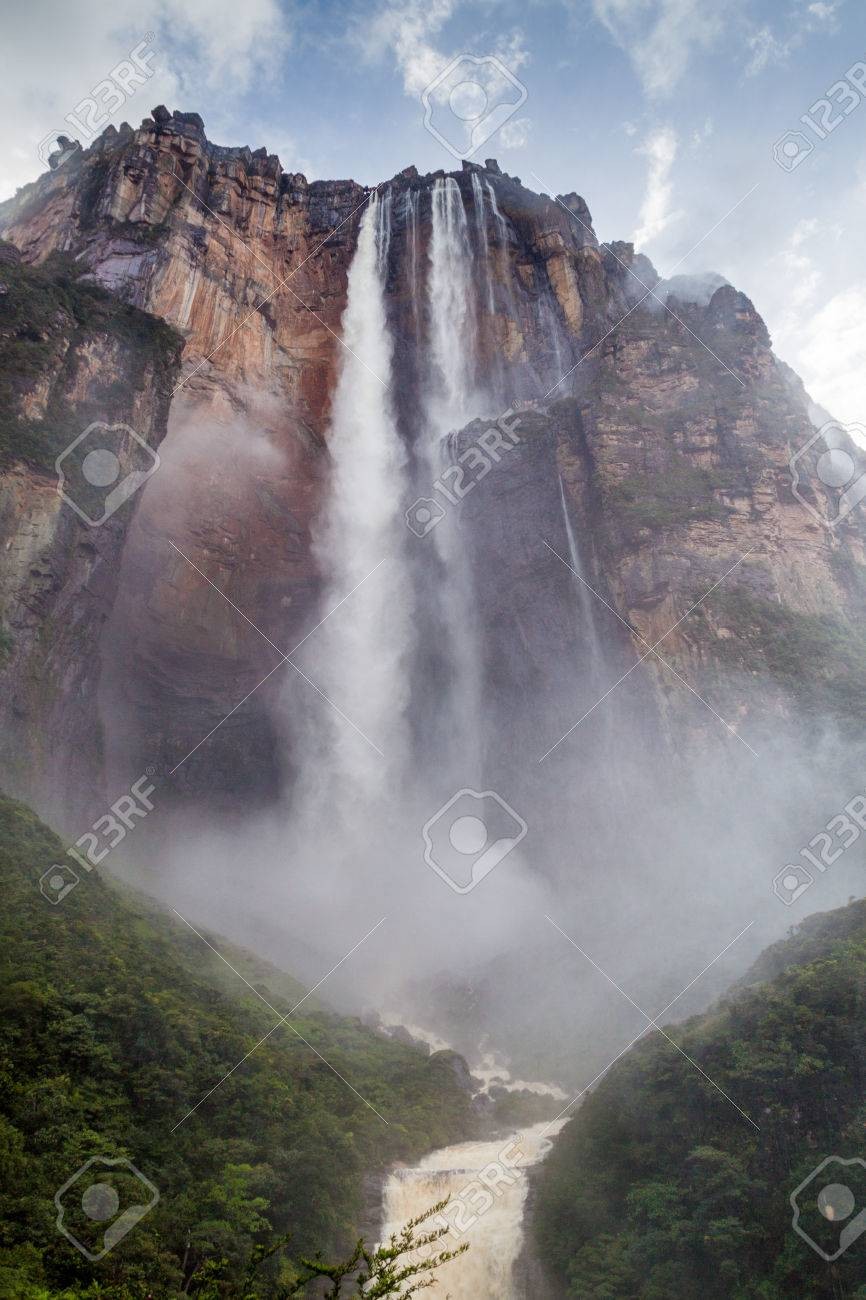
Landmark: Angel Falls